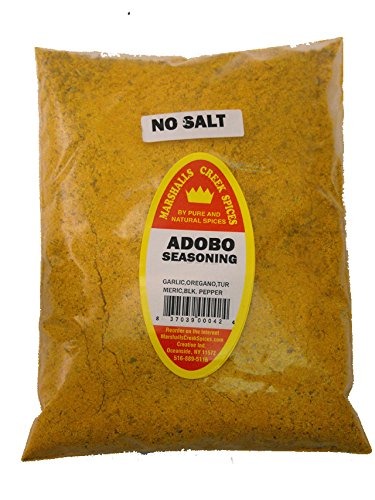
Item Name: Marshall's Creek Spices Seasoning No Salt Refill, Adobo, 11 Ounce
Bullet Point 1: Marshall's Creek Spices buys in small quantities and packs weekly providing the freshest spices possible. Fresher spices means more flavor and a longer shelf life.
Bullet Point 2: No Fillers, no MSG
Bullet Point 3: All Natural, Kosher
Bullet Point 4: Resealable food grade refill pouch
Bullet Point 5: Marshall's Creek Spices buys in small quantities and packs weekly providing the freshest spices possible
Value: 11.0
Unit: Ounce

Price: 12.64